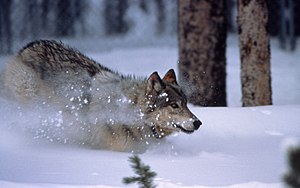
Rewilding
En genintroduceret ulv i Yellowstone National Park